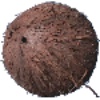
Label: cocos